Algernon Walker-Heneage-Vivian

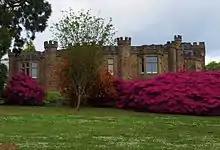
Clyne Castle

In retirement Walker-Heneage moved into Parc le Breos on the Gower peninsula near Bishopton, Swansea, which he inherited from the Vivian family. He afterwards moved to Clyne Castle, Blackpill, Swansea, which was also inherited from the Vivians. At that time (in 1921) he added the Vivian surname to his own. He served as a Justice of the Peace and a Deputy Lieutenant of Glamorganshire and was pricked High Sheriff of Glamorgan for 1926–27.